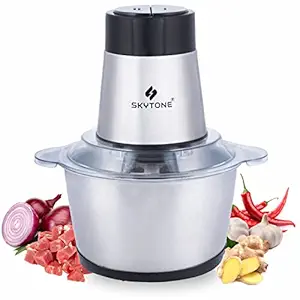
SKYTONE Stainless Steel Electric Meat Grinders with Bowl 700W Heavy for Kitchen Food Chopper
Category: Home&Kitchen
Price: 1414 (list price: 2799)
Rating: 4 (1,498 ratings)
About this product: Multifunctional Food Chopper: This food grinder is equipped with 4 stainless steel blades and 2 modes to choose from. You can chop, grind various ingredients, such as onions, meat, ham, garlic, onion, small herbs. This electric mincer is an ideal gift for your wife, mother.|Sharp and efficient: This electric meat grinder comes with real 700W power, which is more efficient and faster. 4 stainless steel blades 4D design allows upper and lower blades to evenly chop food from every 360-degree angle.|Large capacity and durability: the SKYTONE mini chopper is equipped with a stainless steel bowl and a capacity of 2 liters. Compared to glass bowls, it is stronger, healthier, and shockproof, ensuring durability.|Easy-to-clean and easy-to-use design - The unit can be disassembled and accessories are easier to clean. The cutter comes with a non-slip mat, you can put the bowl on the mat. Everything is practical.|Material: Stainless Steel